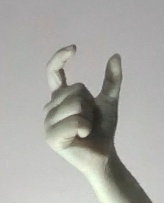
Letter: nun